Little India

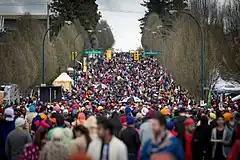
Vaisakhi Parade at Punjabi Market in Vancouver, 2017

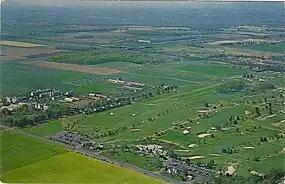
Aerial view of exurban Monroe Township, Middlesex County, New Jersey housing tracts in 2010. Since then, significant new housing construction is rendering an increasingly affluent and suburban environment

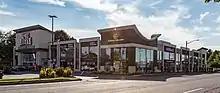
A South Asian shopping center in Hicksville, Nassau County, New York, on Long Island

Monroe Township, and Middlesex County in Central New Jersey, are home to by far the highest per capita Indian American populations of any U.S. state and U.S. county, respectively, at 3.9% and 14.1%, by 2013 U.S. Census estimates.